Con Thien

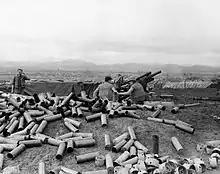
Company E, 2/12 Marines 105mm firing in support of 1/1 Marines near Con Thien, 25 November 1967

Con Thien (Vietnamese: Cồn Tiên, meaning the "Hill of Angels") was a military base that started out as a U.S. Army Special Forces camp before transitioning to a United States Marine Corps combat base. It was located near the Vietnamese Demilitarized Zone (DMZ) about from North Vietnam in Gio Linh District, Quảng Trị Province. It was the site of fierce fighting from February 1967 through February 1968.